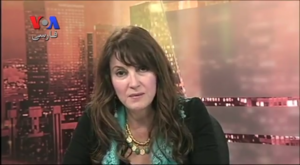
Mary Apick, née à Téhéran en 1954, est une actrice iranienne.